Swedish Colonial Society

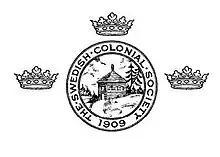
Seal of the Swedish Colonial Society

The Swedish Colonial Society is America's oldest organization dedicated to the study and preservation of New Sweden history. In addition to collecting and publishing research on Swedes and Finns in America, the Society maintains parks, monuments, and memorials of historic sites. A unique aspect of the group is its connection to Sweden's royal family and the Swedish government.